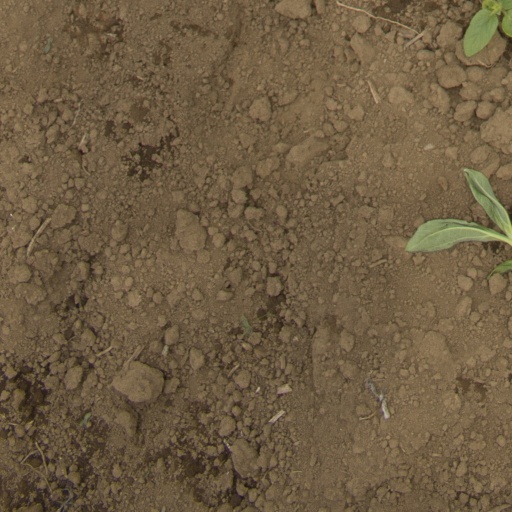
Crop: Jerusalem artichoke